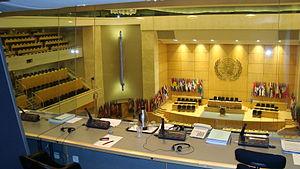
Salle des Assemblées, ONU Genève, vue de la cabine d'interprétation
La profession d’interprète de conférence est dépeinte dans de nombreux romans et films. Ci-dessous, une liste des œuvres de fiction dans lesquelles interviennent des interprètes de conférence ou, de façon générale, des personnages chargés de transposition linguistique: